Lech, Czech, and Rus

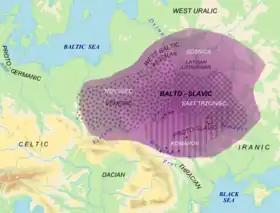
Area of Balto-Slavic dialectic continuum ("purple") with proposed Bronze Age material cultures in "white". "Red" dots indicate archaic Slavic hydronyms

In the Polish version of the legend, three brothers go hunting together, but each follows a different prey, and eventually, they travel in different directions. Rus went to the east, Čech headed west to settle on Říp, a mountain rising from the Bohemian hilly countryside, while Lech travelled north. While hunting, Lech followed his arrow and suddenly found himself face-to-face with a fierce, white eagle guarding its nest from intruders. Seeing the eagle against the red of the setting sun, Lech took this as a good omen and decided to settle there. He named his "gród" ('fortified settlement') Gniezno ( 'nest') in commemoration and adopted the White Eagle as his coat-of-arms. The white eagle remains a symbol of Poland to this day, and the colors of the eagle and the setting sun are depicted in the coat of arms of Poland, as well as its flag, with a white stripe on top for the eagle, and a red stripe on the bottom for the sunset. Lech founded the Polish Kingdom at the beginning of the fifth century.